Hearing aid

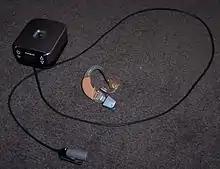
A hearing aid with an audio boot

A hearing aid and a telephone are "compatible" when they can connect to each other in a way that produces clear, easily understood sound. The term "compatibility" is applied to all three types of telephones (wired, cordless, and mobile). There are two ways telephones and hearing aids can connect with each other: